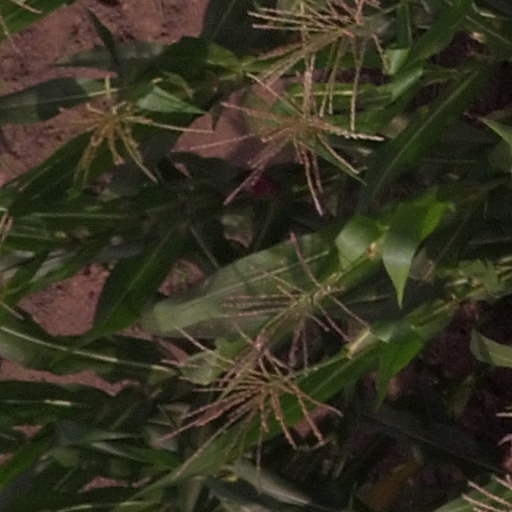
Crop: maize; corn